Jesus in Christianity

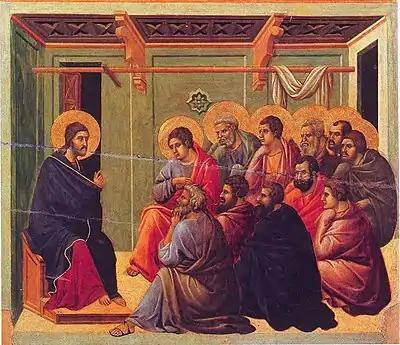
Jesus' "Farewell Discourse" to his eleven remaining disciples after the Last Supper, from the "Maestà" by Duccio

Paul the Apostle viewed the birth of Jesus as an event of cosmic significance which brought forth a "new man" who undid the damage caused by the fall of the first man, Adam. Just as the Johannine view of Jesus as the incarnate Logos proclaims the universal relevance of his birth, the Pauline perspective emphasizes the birth of a new man and a new world in the birth of Jesus. Paul's eschatological view of Jesus counter-positions him as a new man of morality and obedience, in contrast to Adam. Unlike Adam, the new man born in Jesus obeys God and ushers in a world of morality and salvation.